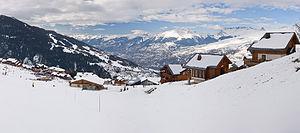
Peisey-Vallandry est une station de sports d'hiver et un domaine skiable de la vallée de la Tarentaise, situés sur le territoire communal de communes de Landry et Peisey-Nancroix, dans le département de la Savoie en région Auvergne-Rhône-Alpes.
Les Arcs est une station de sports d'hiver et un nom de domaine skiable de la vallée de la Tarentaise, situés sur le territoire communal des communes de Bourg-Saint-Maurice, Landry, Peisey-Nancroix, et de Villaroger, dans le département de la Savoie en région Auvergne-Rhône-Alpes.